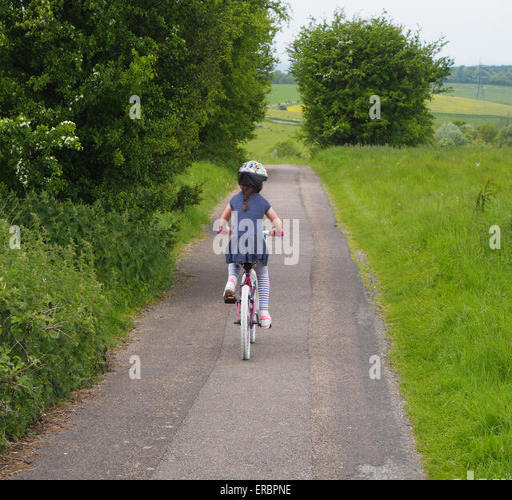
a young girl rides a bike on a country lane